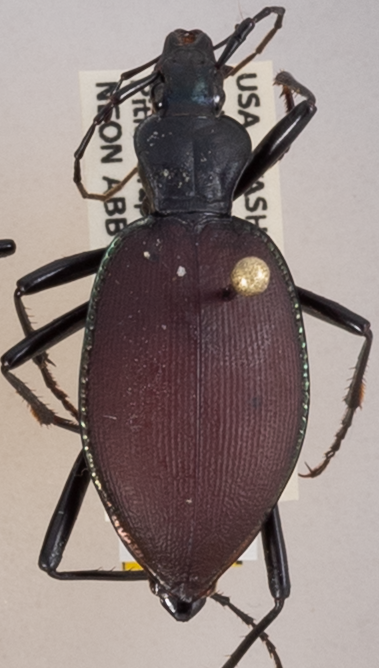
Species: Scaphinotus angusticollis
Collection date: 2018-09-04
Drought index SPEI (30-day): -0.348
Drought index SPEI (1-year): -0.556
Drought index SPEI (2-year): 0.71